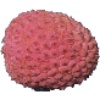
Label: Lychee 1